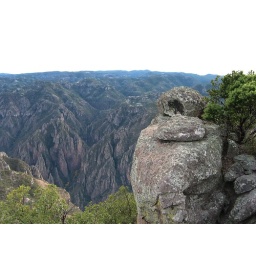
Scenic overlook near Tejaban. 12/30/03. The road to Batopilas is down in that canyon somewhere.